Tel Aviv Cheetahs Football Club

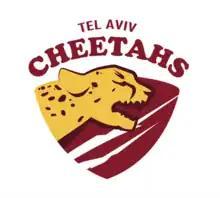
Tel Aviv Cheetahs Football Club logo

The team originally formed in May 2018, when a few players from Jerusalem Peace Lions club moved to Tel Aviv and began to practice in Yarkon Park.